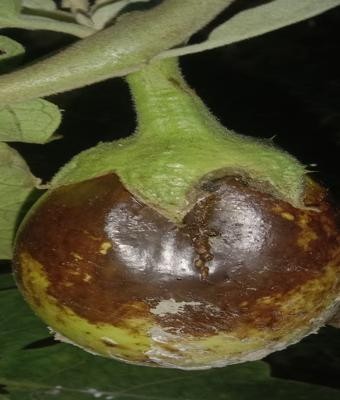
Label: Phomopsis Bright